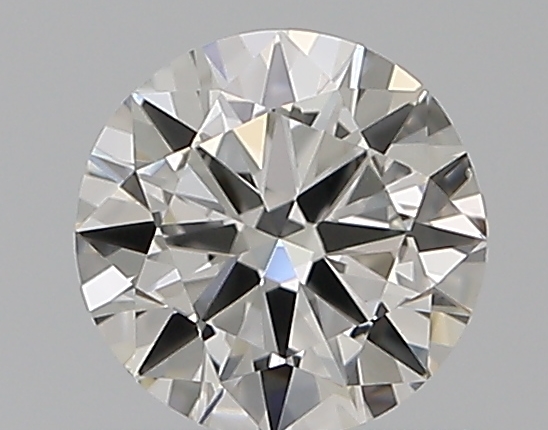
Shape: round
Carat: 0.5
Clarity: VS1
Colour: H
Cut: VG
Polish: VG
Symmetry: GD
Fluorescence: F
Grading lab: GIA
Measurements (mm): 5.12 x 5.17 x 3.03